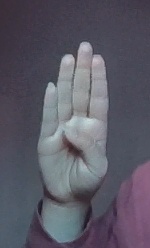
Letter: kaaf